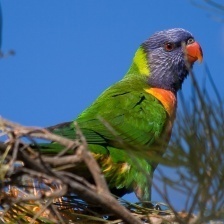
Species: RAINBOW LORIKEET
Scientific name: TRICHOGLOSSUS MOLUCCANUS
ImageNet parent category: lorikeet